Soul Men

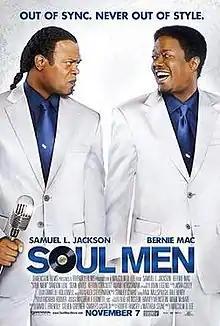
Theatrical release poster

Soul Men is a 2008 American musical comedy film directed by Malcolm D. Lee, and starring Samuel L. Jackson, Bernie Mac, Sharon Leal and Sean Hayes, released on November 7, 2008. It was one of three Mac's films that were released after his death (and was actually released on the same date as another posthumous film, ""). distributed by Metro-Goldwyn-Mayer.